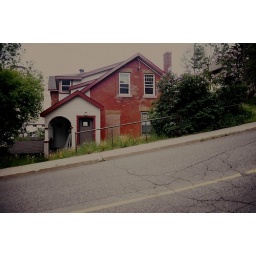
house upon a hill